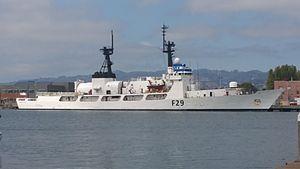
La classe Hamilton était la plus grande classe de navires de l'United States Coast Guard jusqu'à ce qu'elle soit remplacée par les navires de la classe Legend, à part les brise-glace de la Polar-class icebreaker. Le symbole du système de désignation des bâtiments de l'US Navy est le préfixe WHEC. Les navires de classe Hamilton sont aussi nommés Secretary class d'après leur navire de tête Hamilton car la plupart des navires de la classe ont été désignés avec les noms d'anciens Secrétaires du Trésor des États-Unis